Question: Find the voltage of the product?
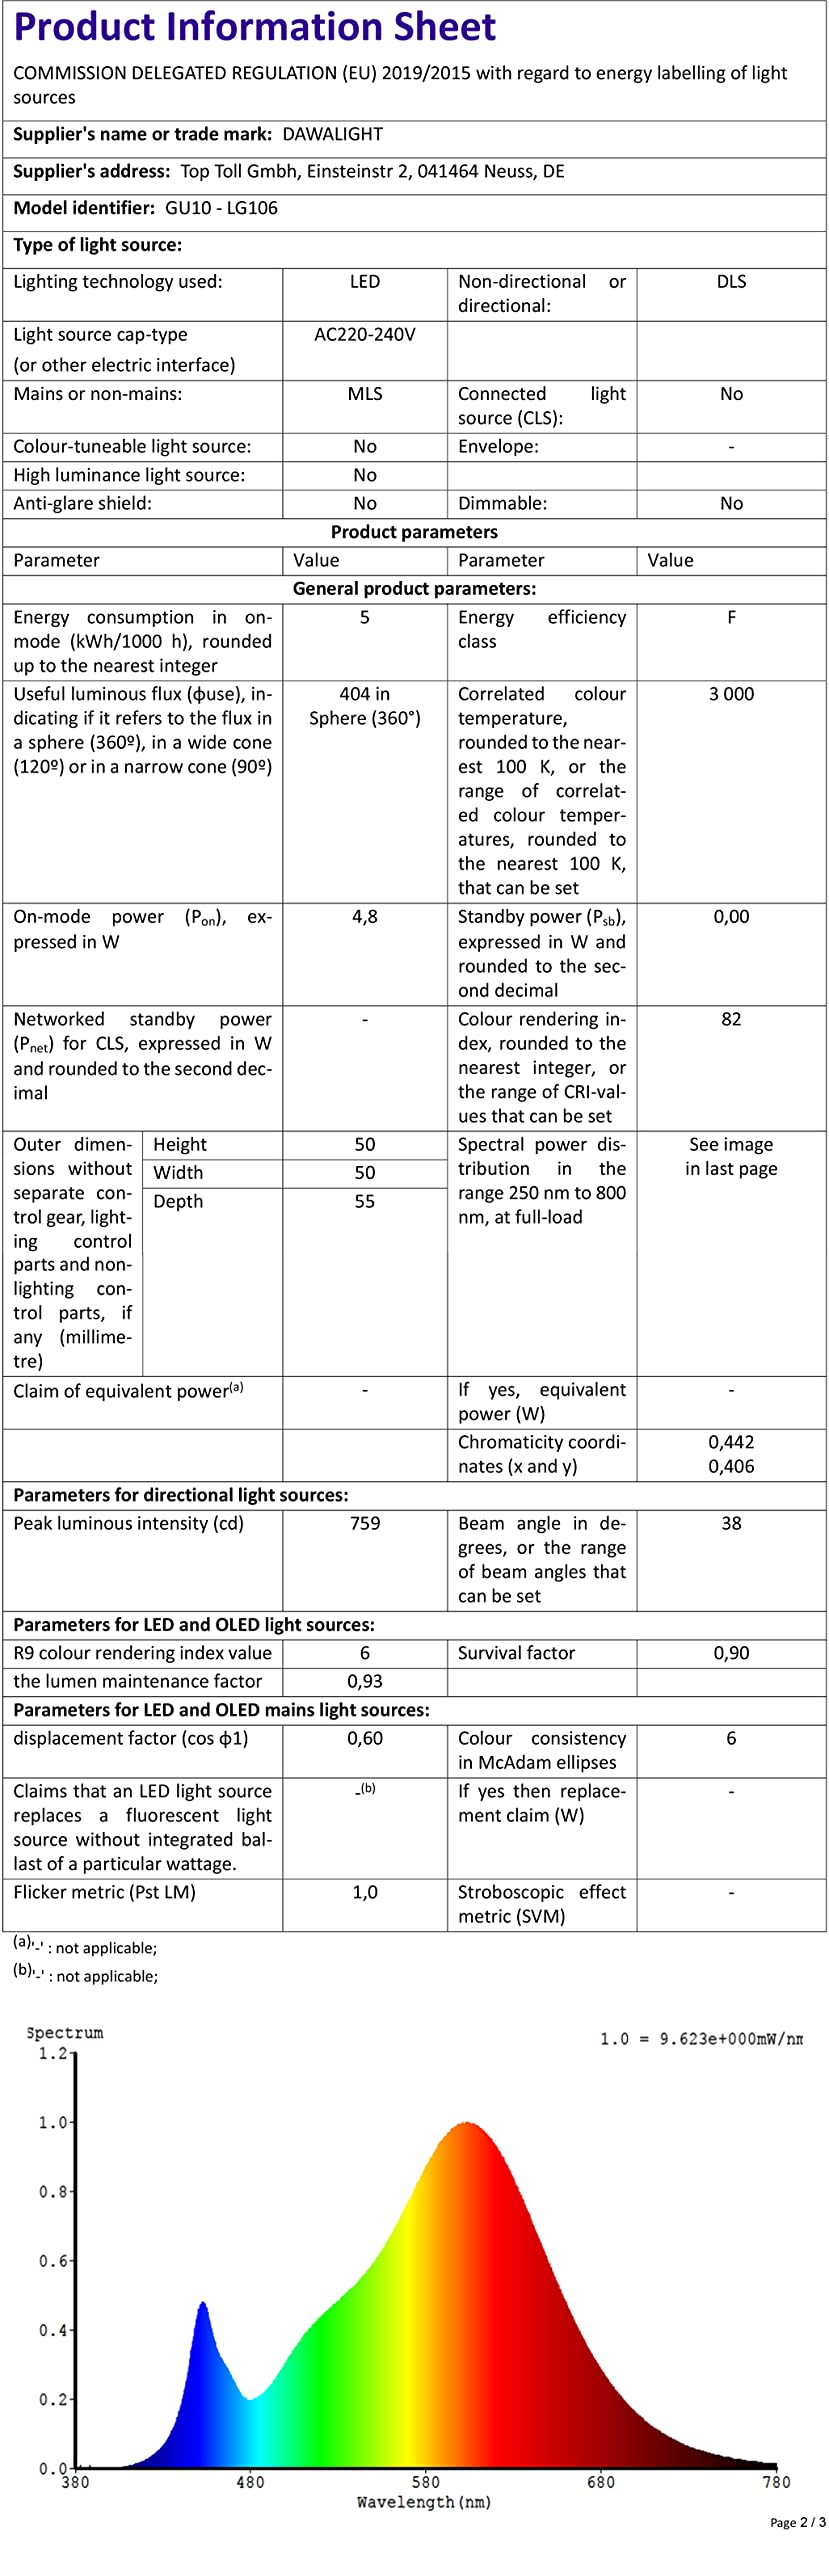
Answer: [220.0, 240.0] volt